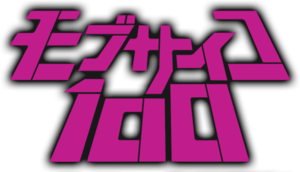
Mob Psycho 100 est un manga écrit et dessiné par ONE. Il est prépublié entre 2012 et 2017 dans le magazine Ura Sunday de l'éditeur Shōgakukan. La version française est publiée par Kurokawa depuis juin 2017. Une adaptation en anime produite par le studio Bones est diffusée entre juillet 2016 et septembre 2016 sur Tokyo MX au Japon et en simulcast sur Crunchyroll dans les pays francophones. Une deuxième saison est diffusée entre janvier 2019 et avril 2019.